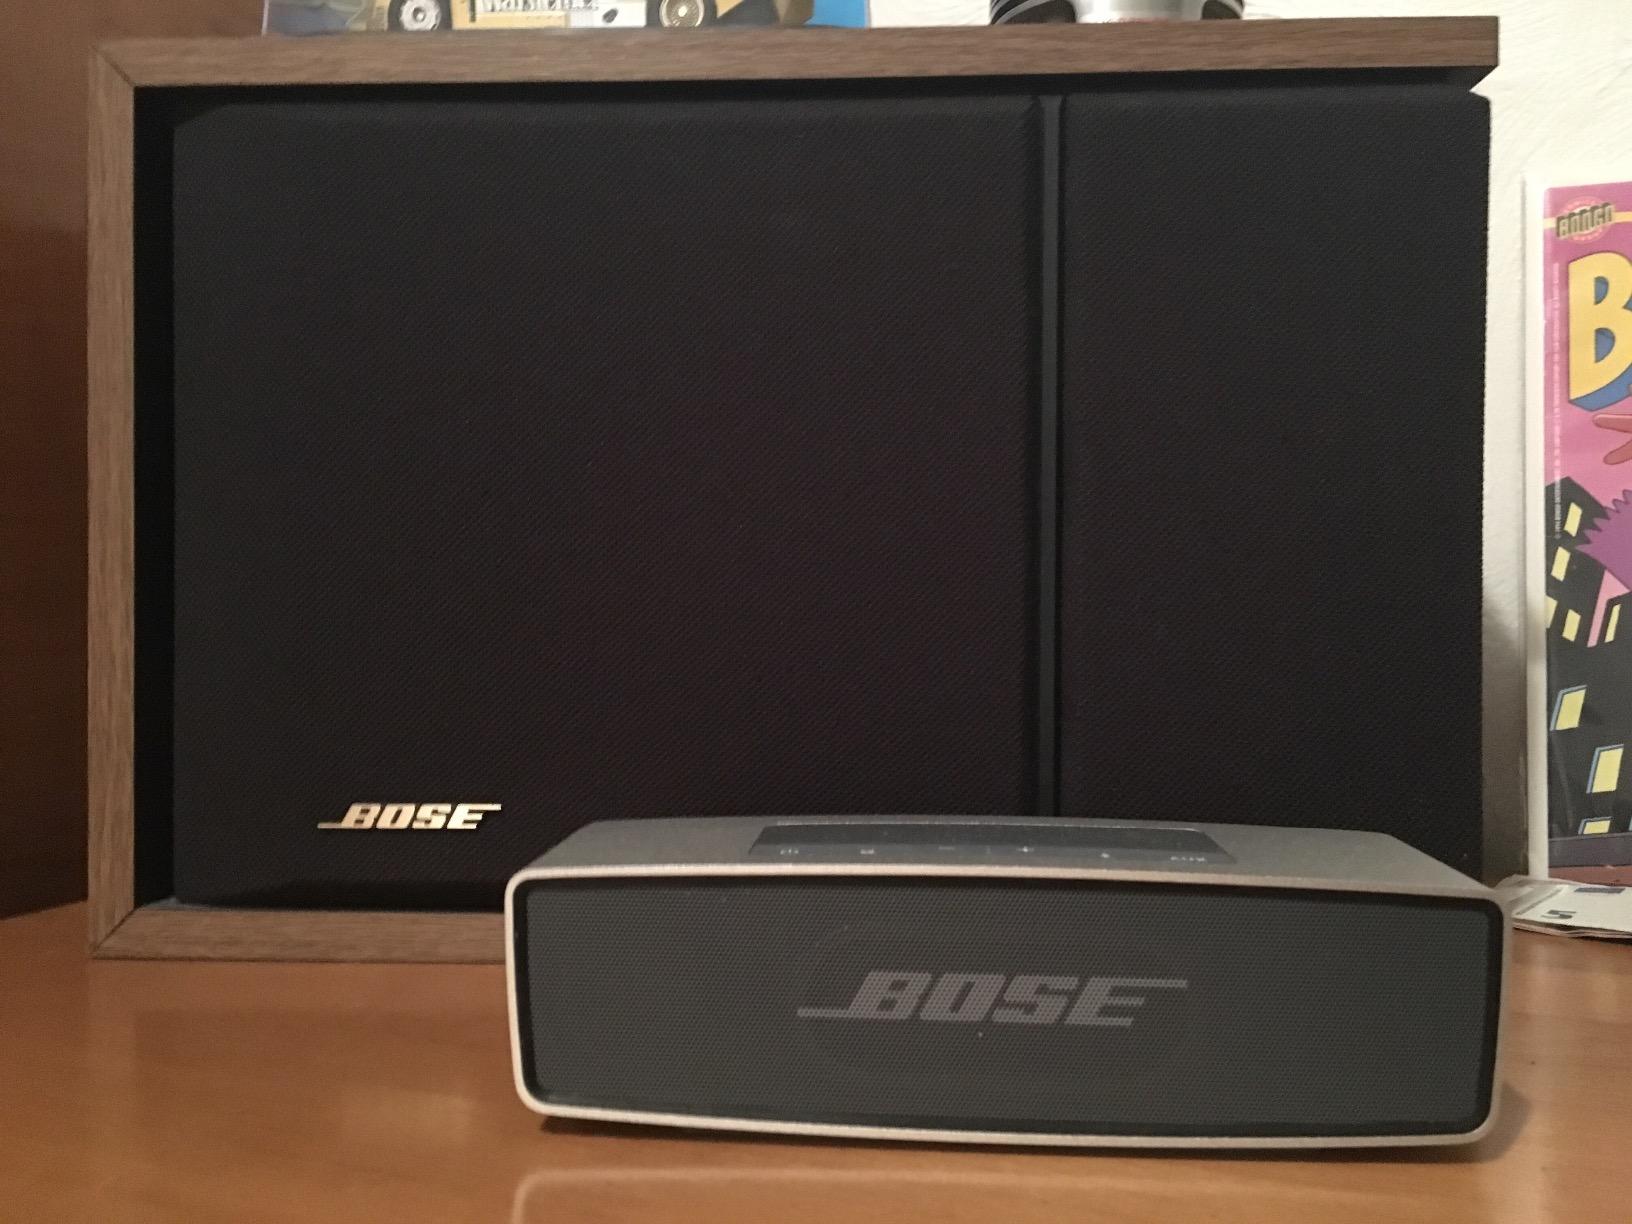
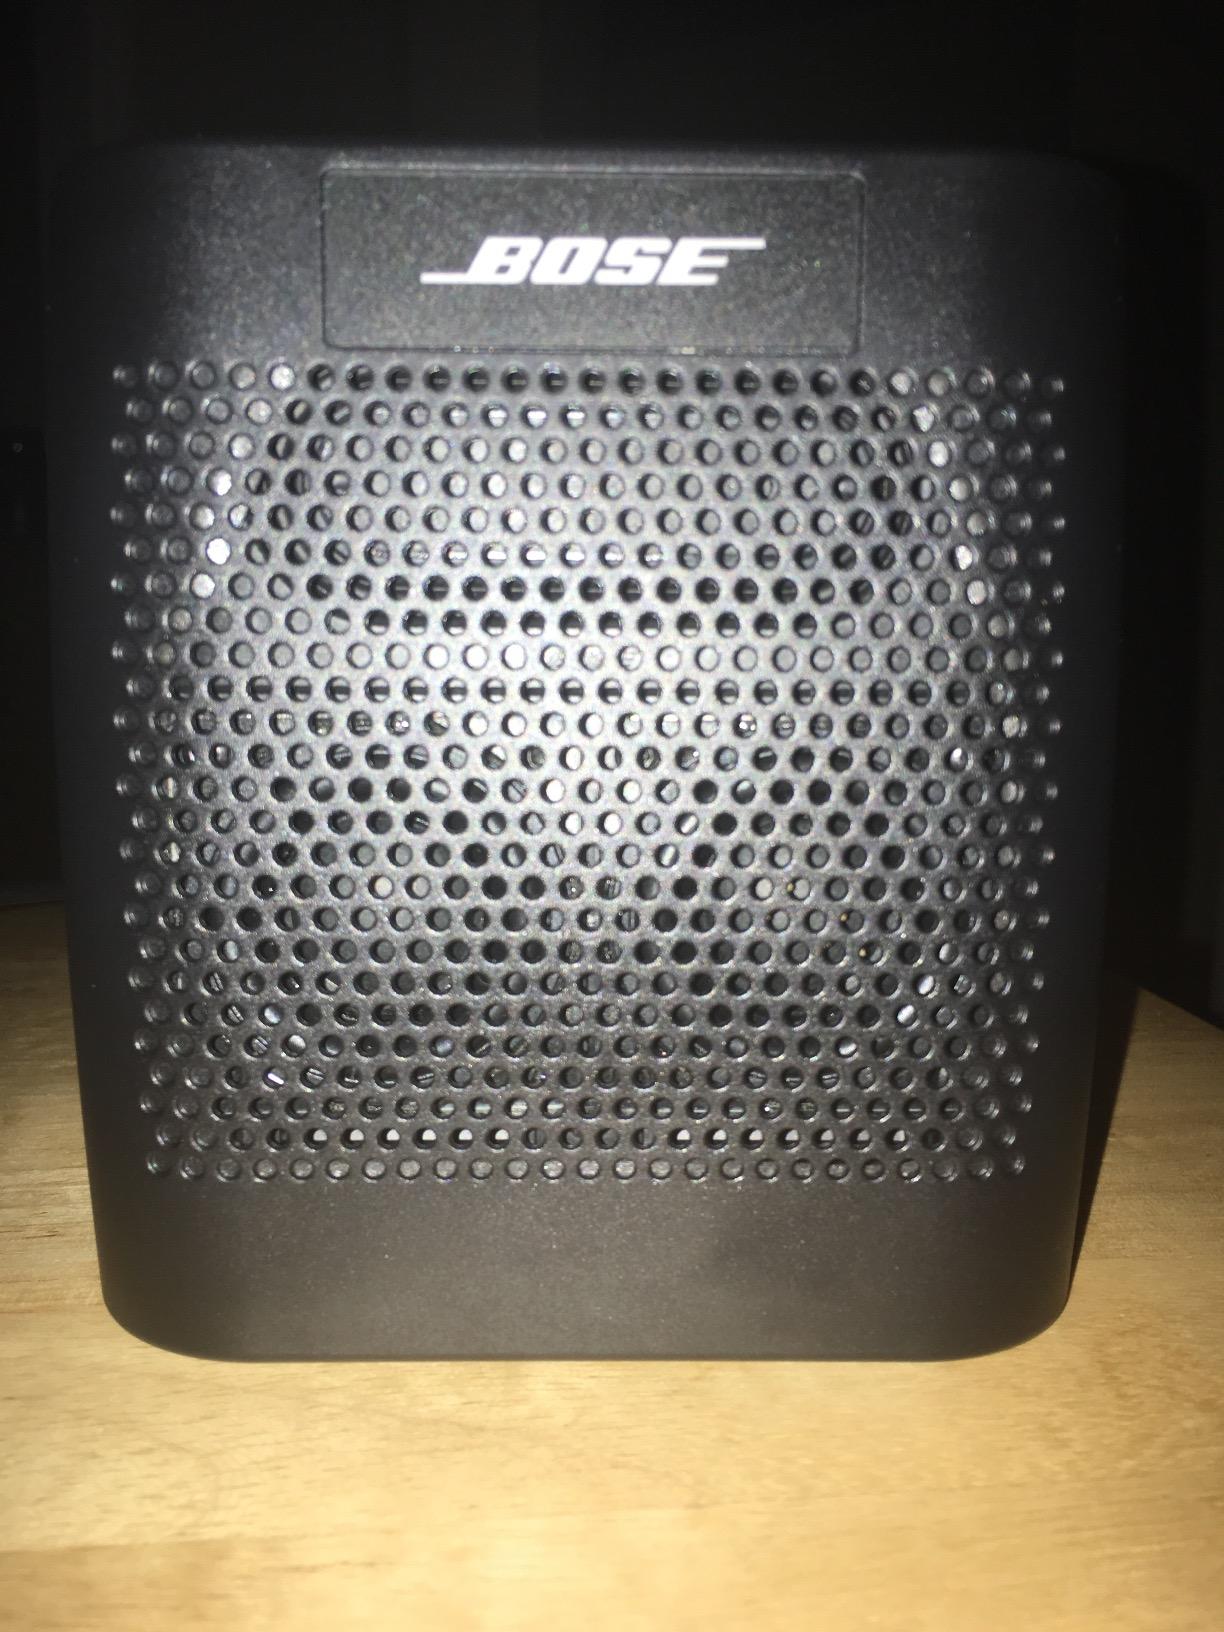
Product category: speaker
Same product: no